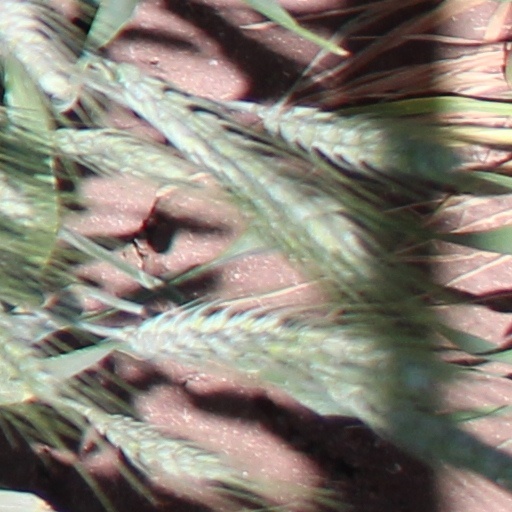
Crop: wheat